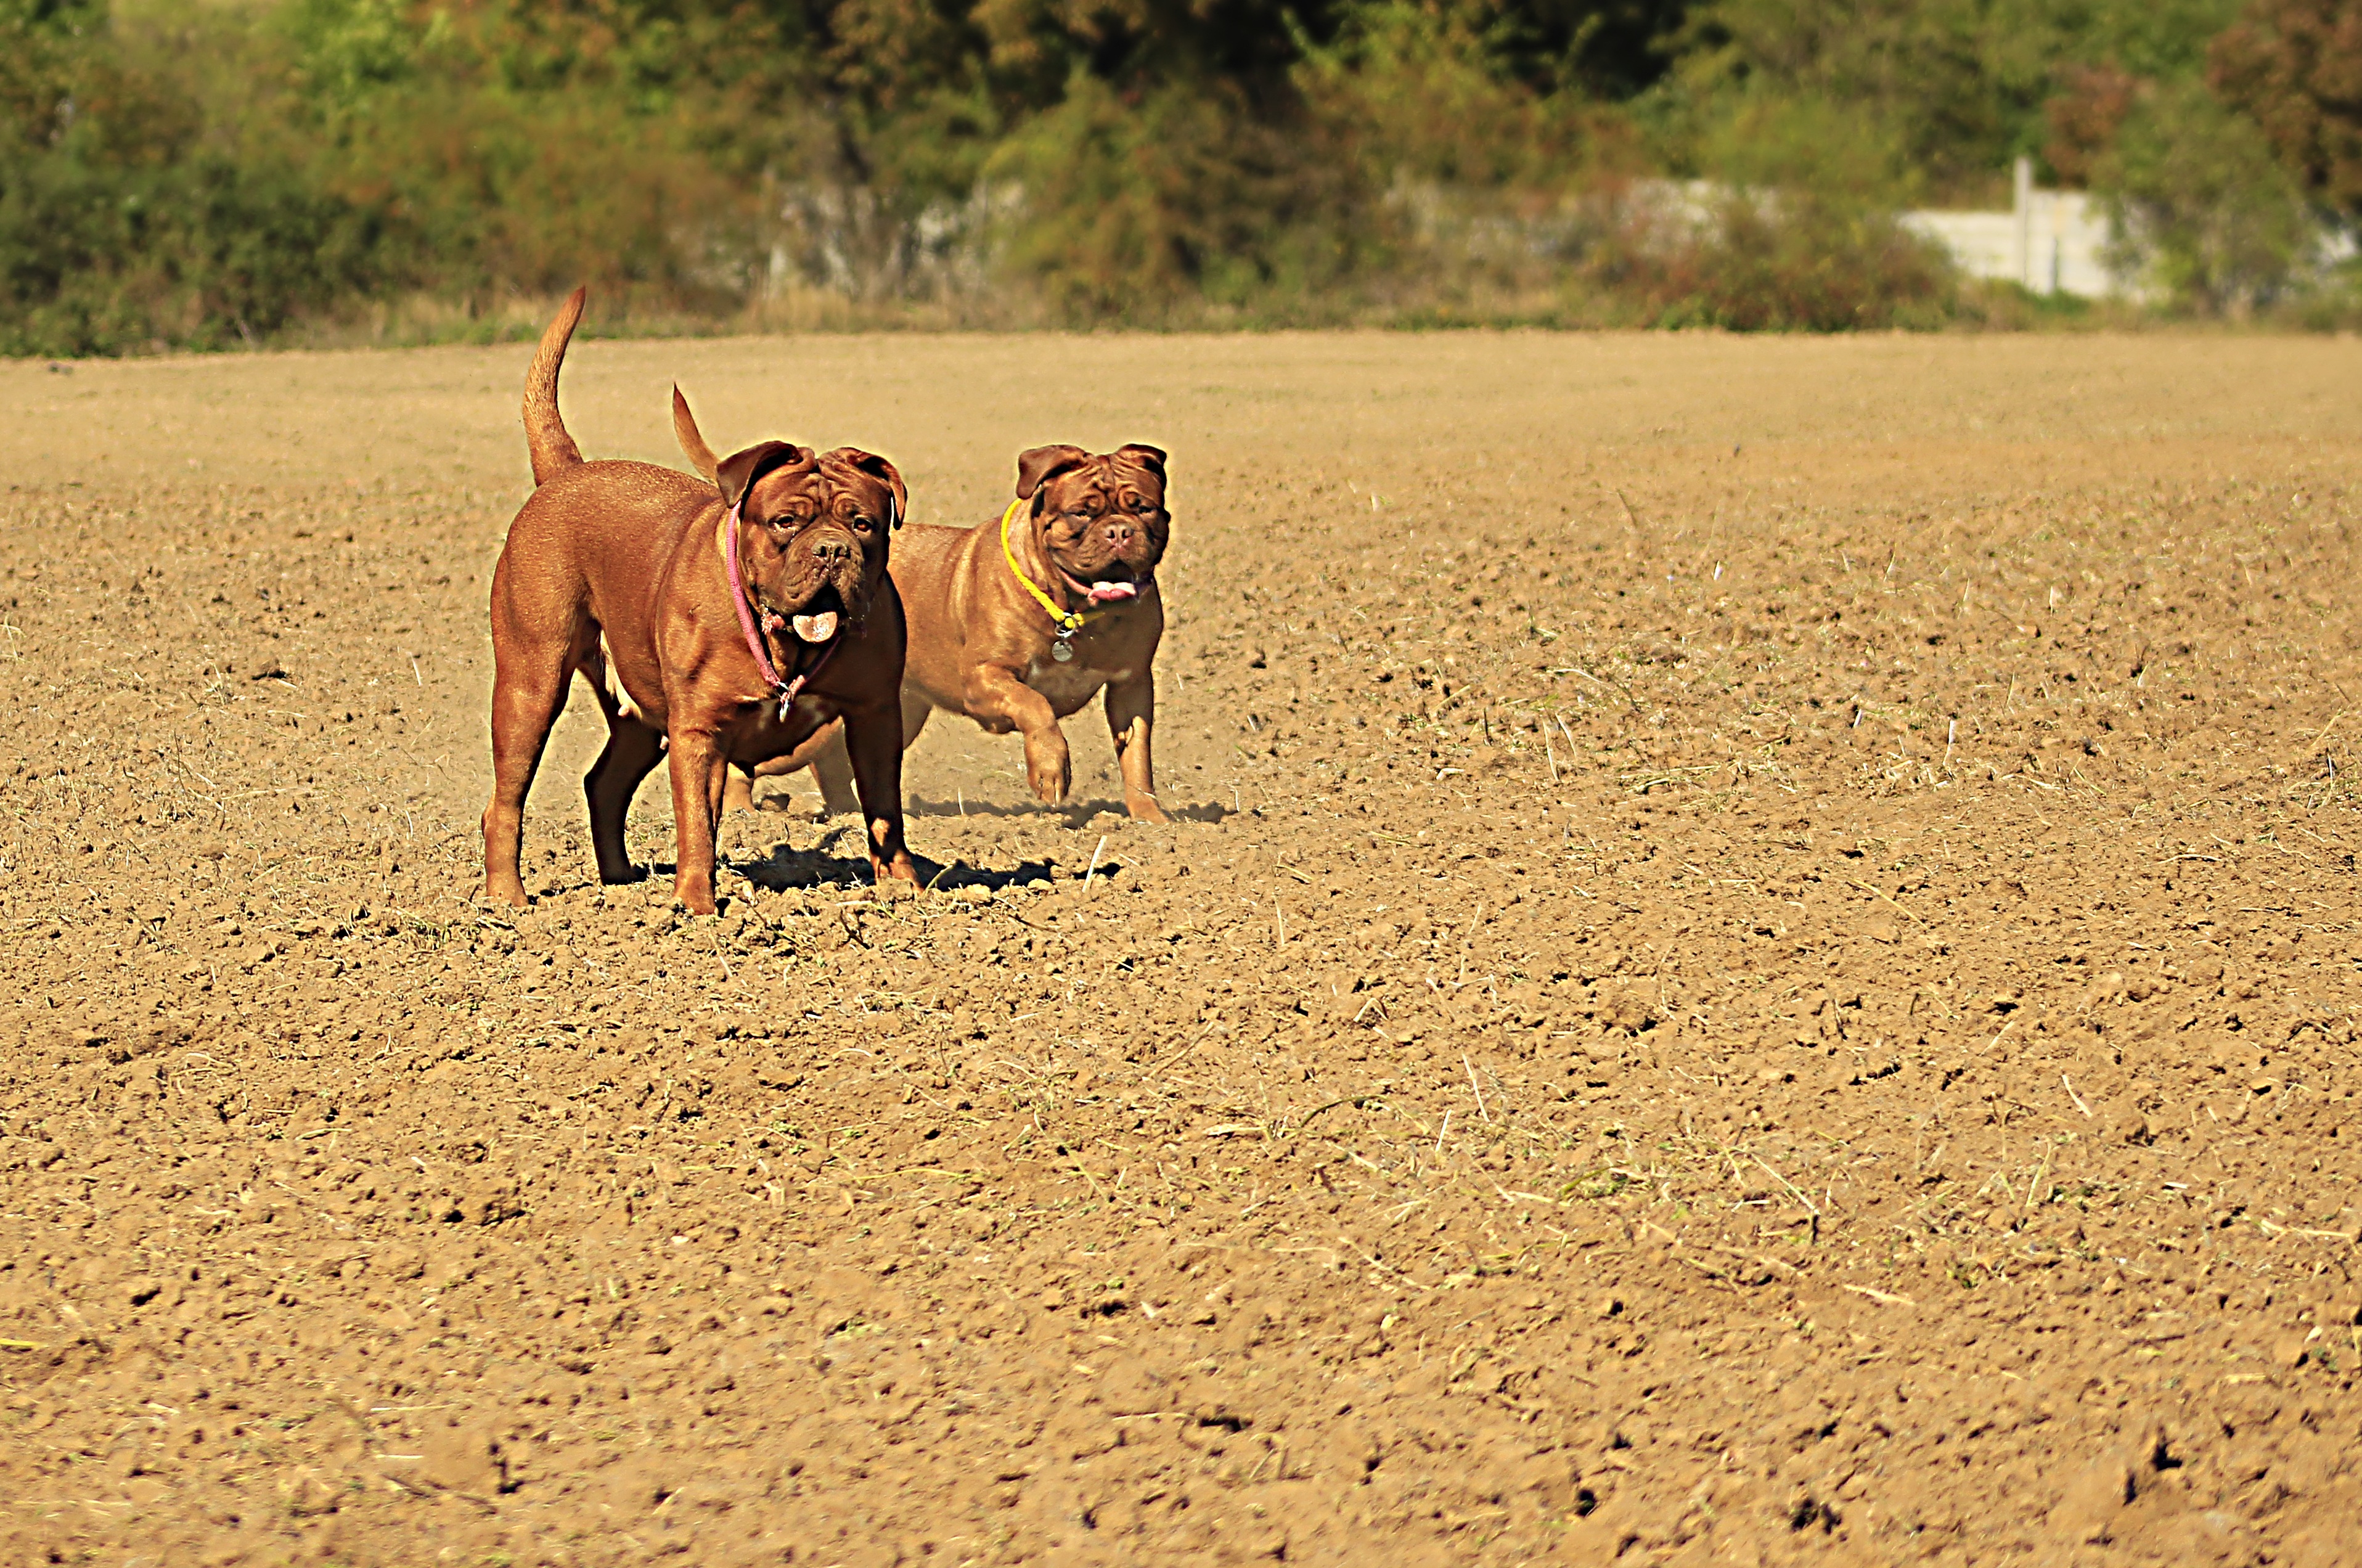
nature, sand, home, puppy, dog, animal, cute, summer, pet, portrait, brown, mammal, mouth, outdoors, sunny, french, background, head, vertebrate, bordeaux, vizsla, the language of the, mastiffs, dogue, dog like mammal, animal sports